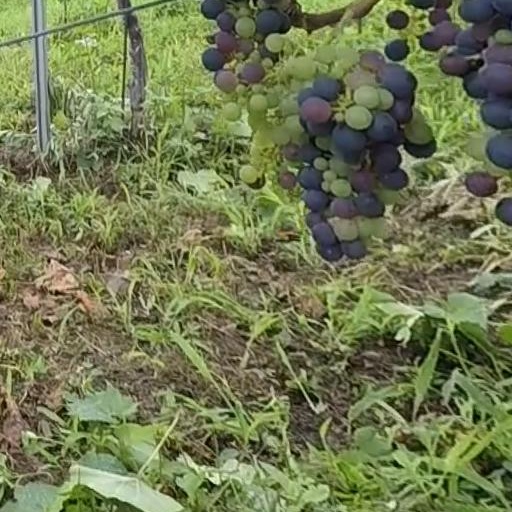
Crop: grape